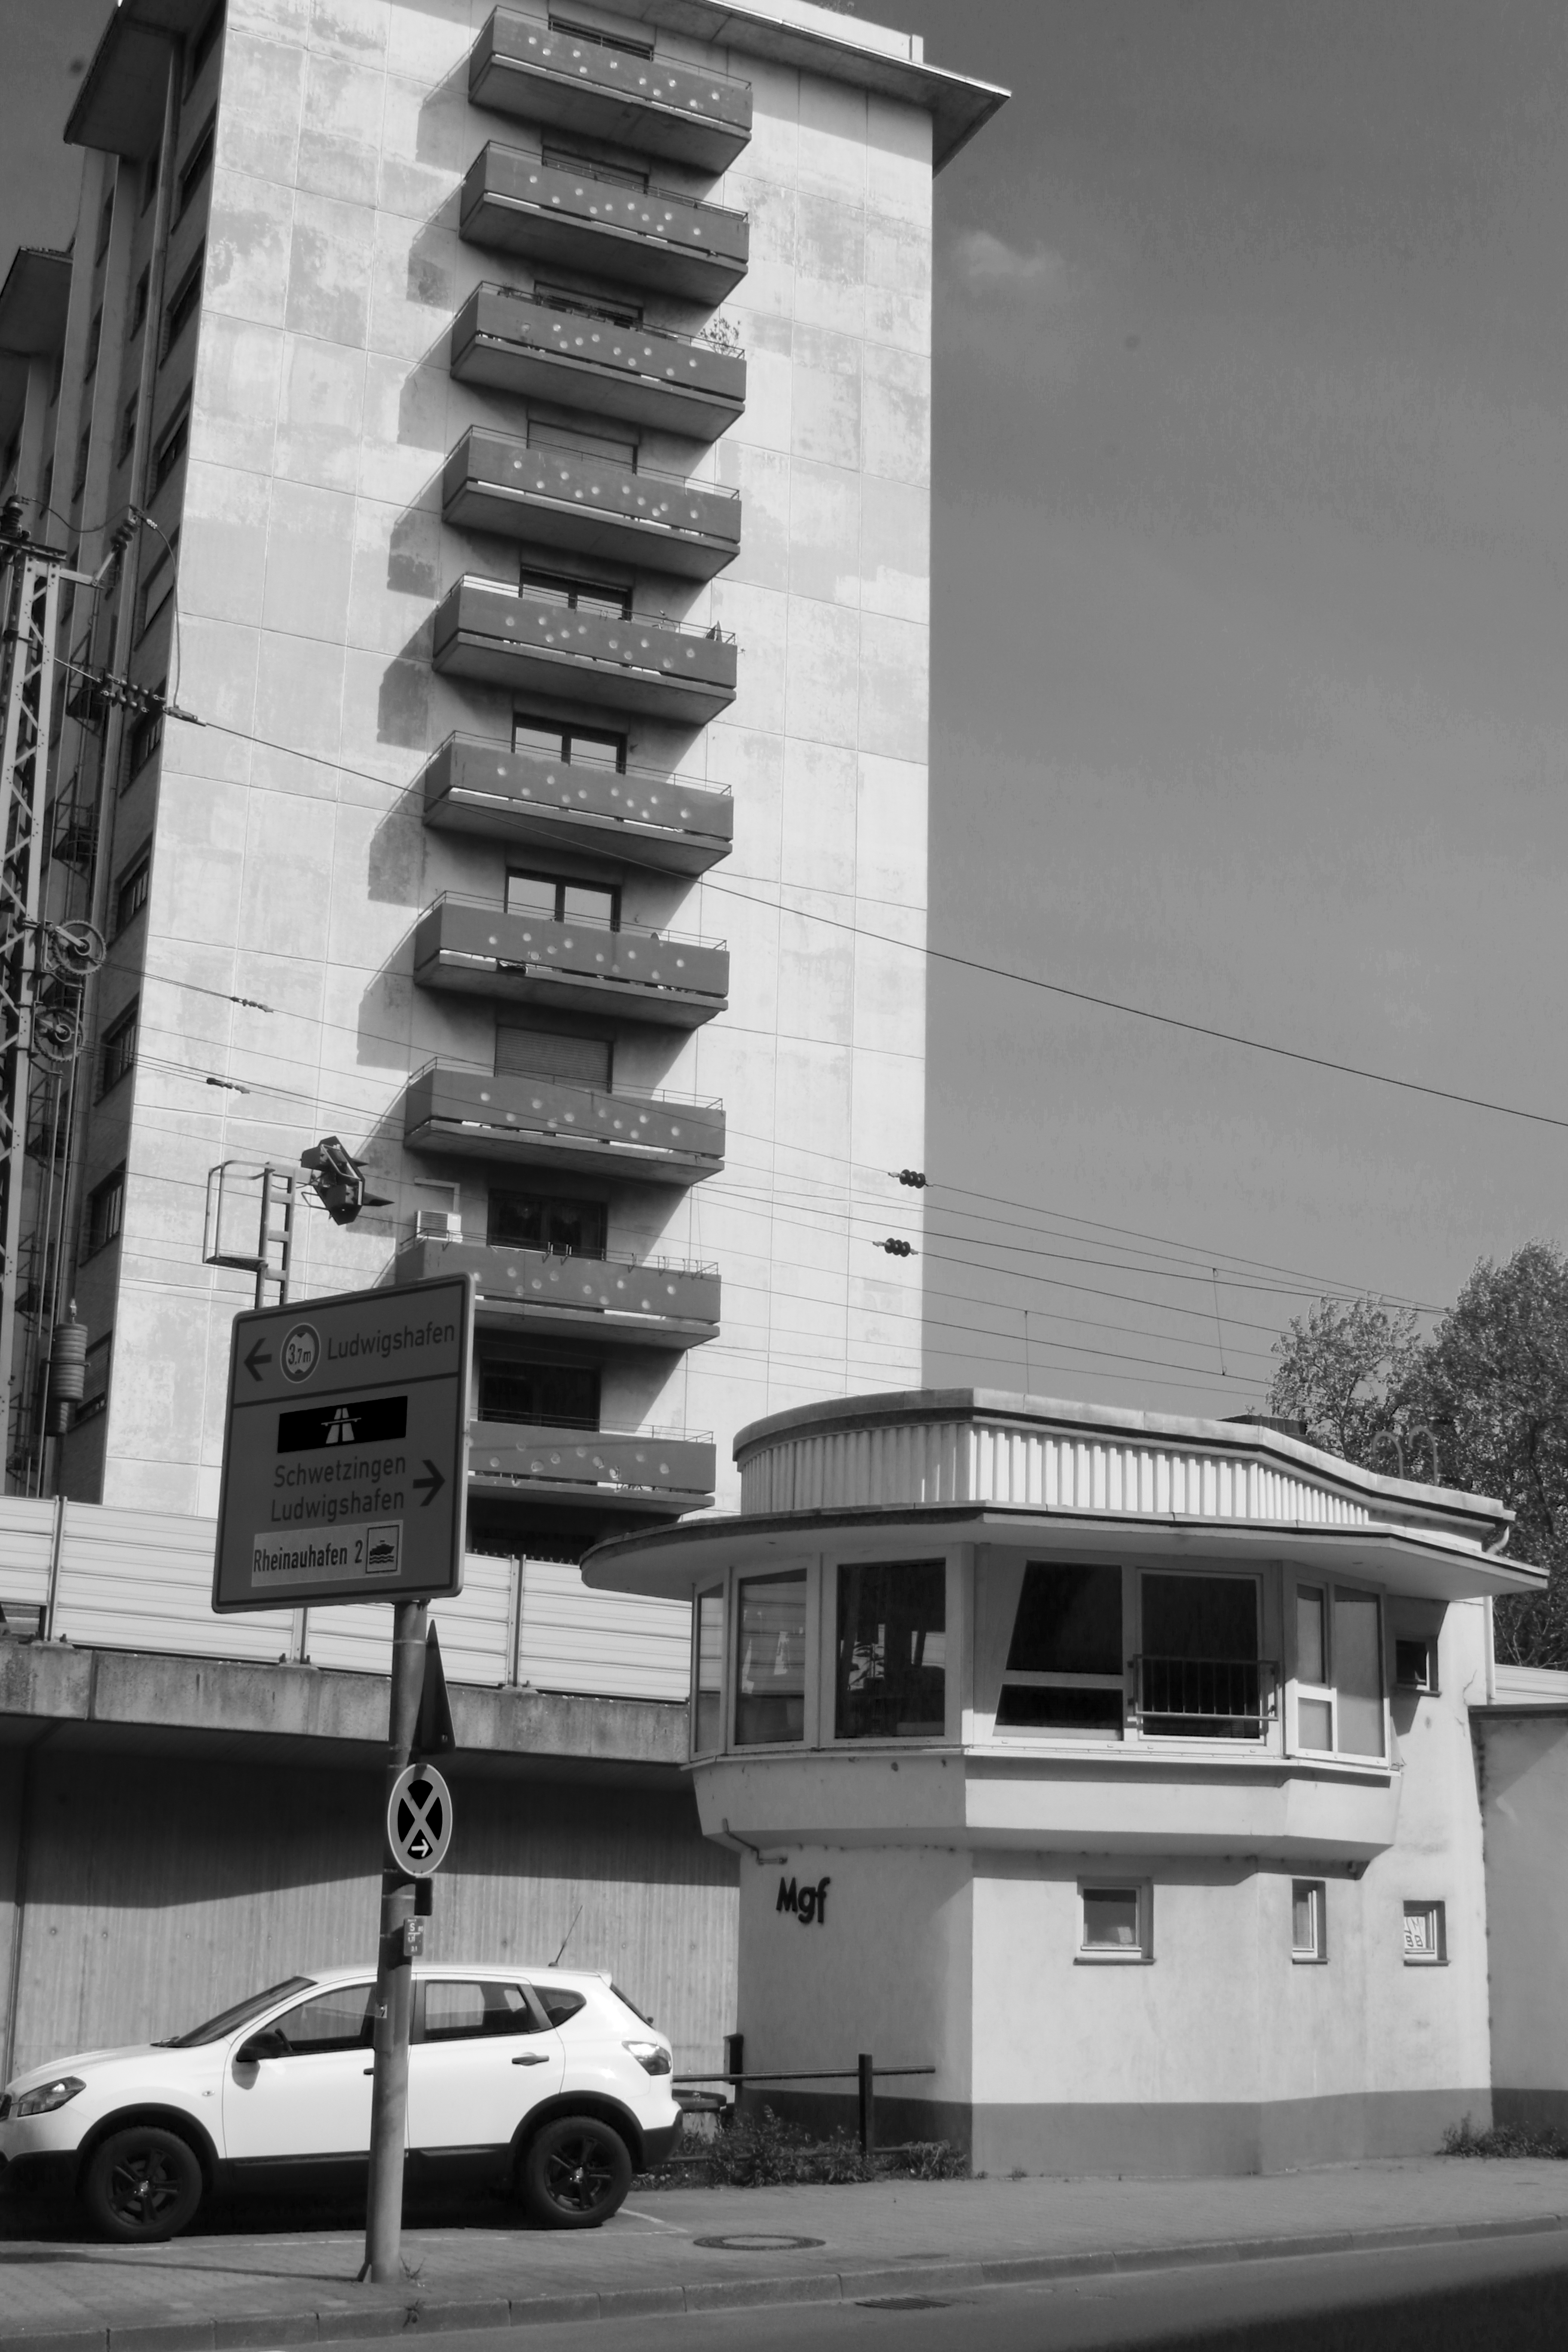
black and white, architecture, downtown, vehicle, tower, landmark, monochrome, tower block, bw, blackandwhite, blackwhite, alemania, allemagne, sw, schwarzweiss, schwarzweis, germania, mannheim, schwarzweissfotografie, schwarzweisfotografie, urban area, monochrome photography